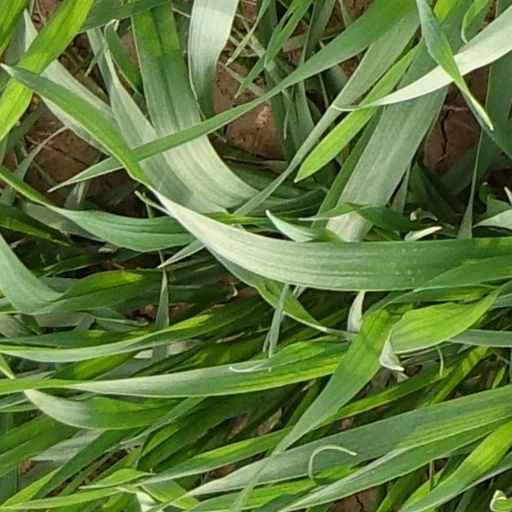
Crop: wheat